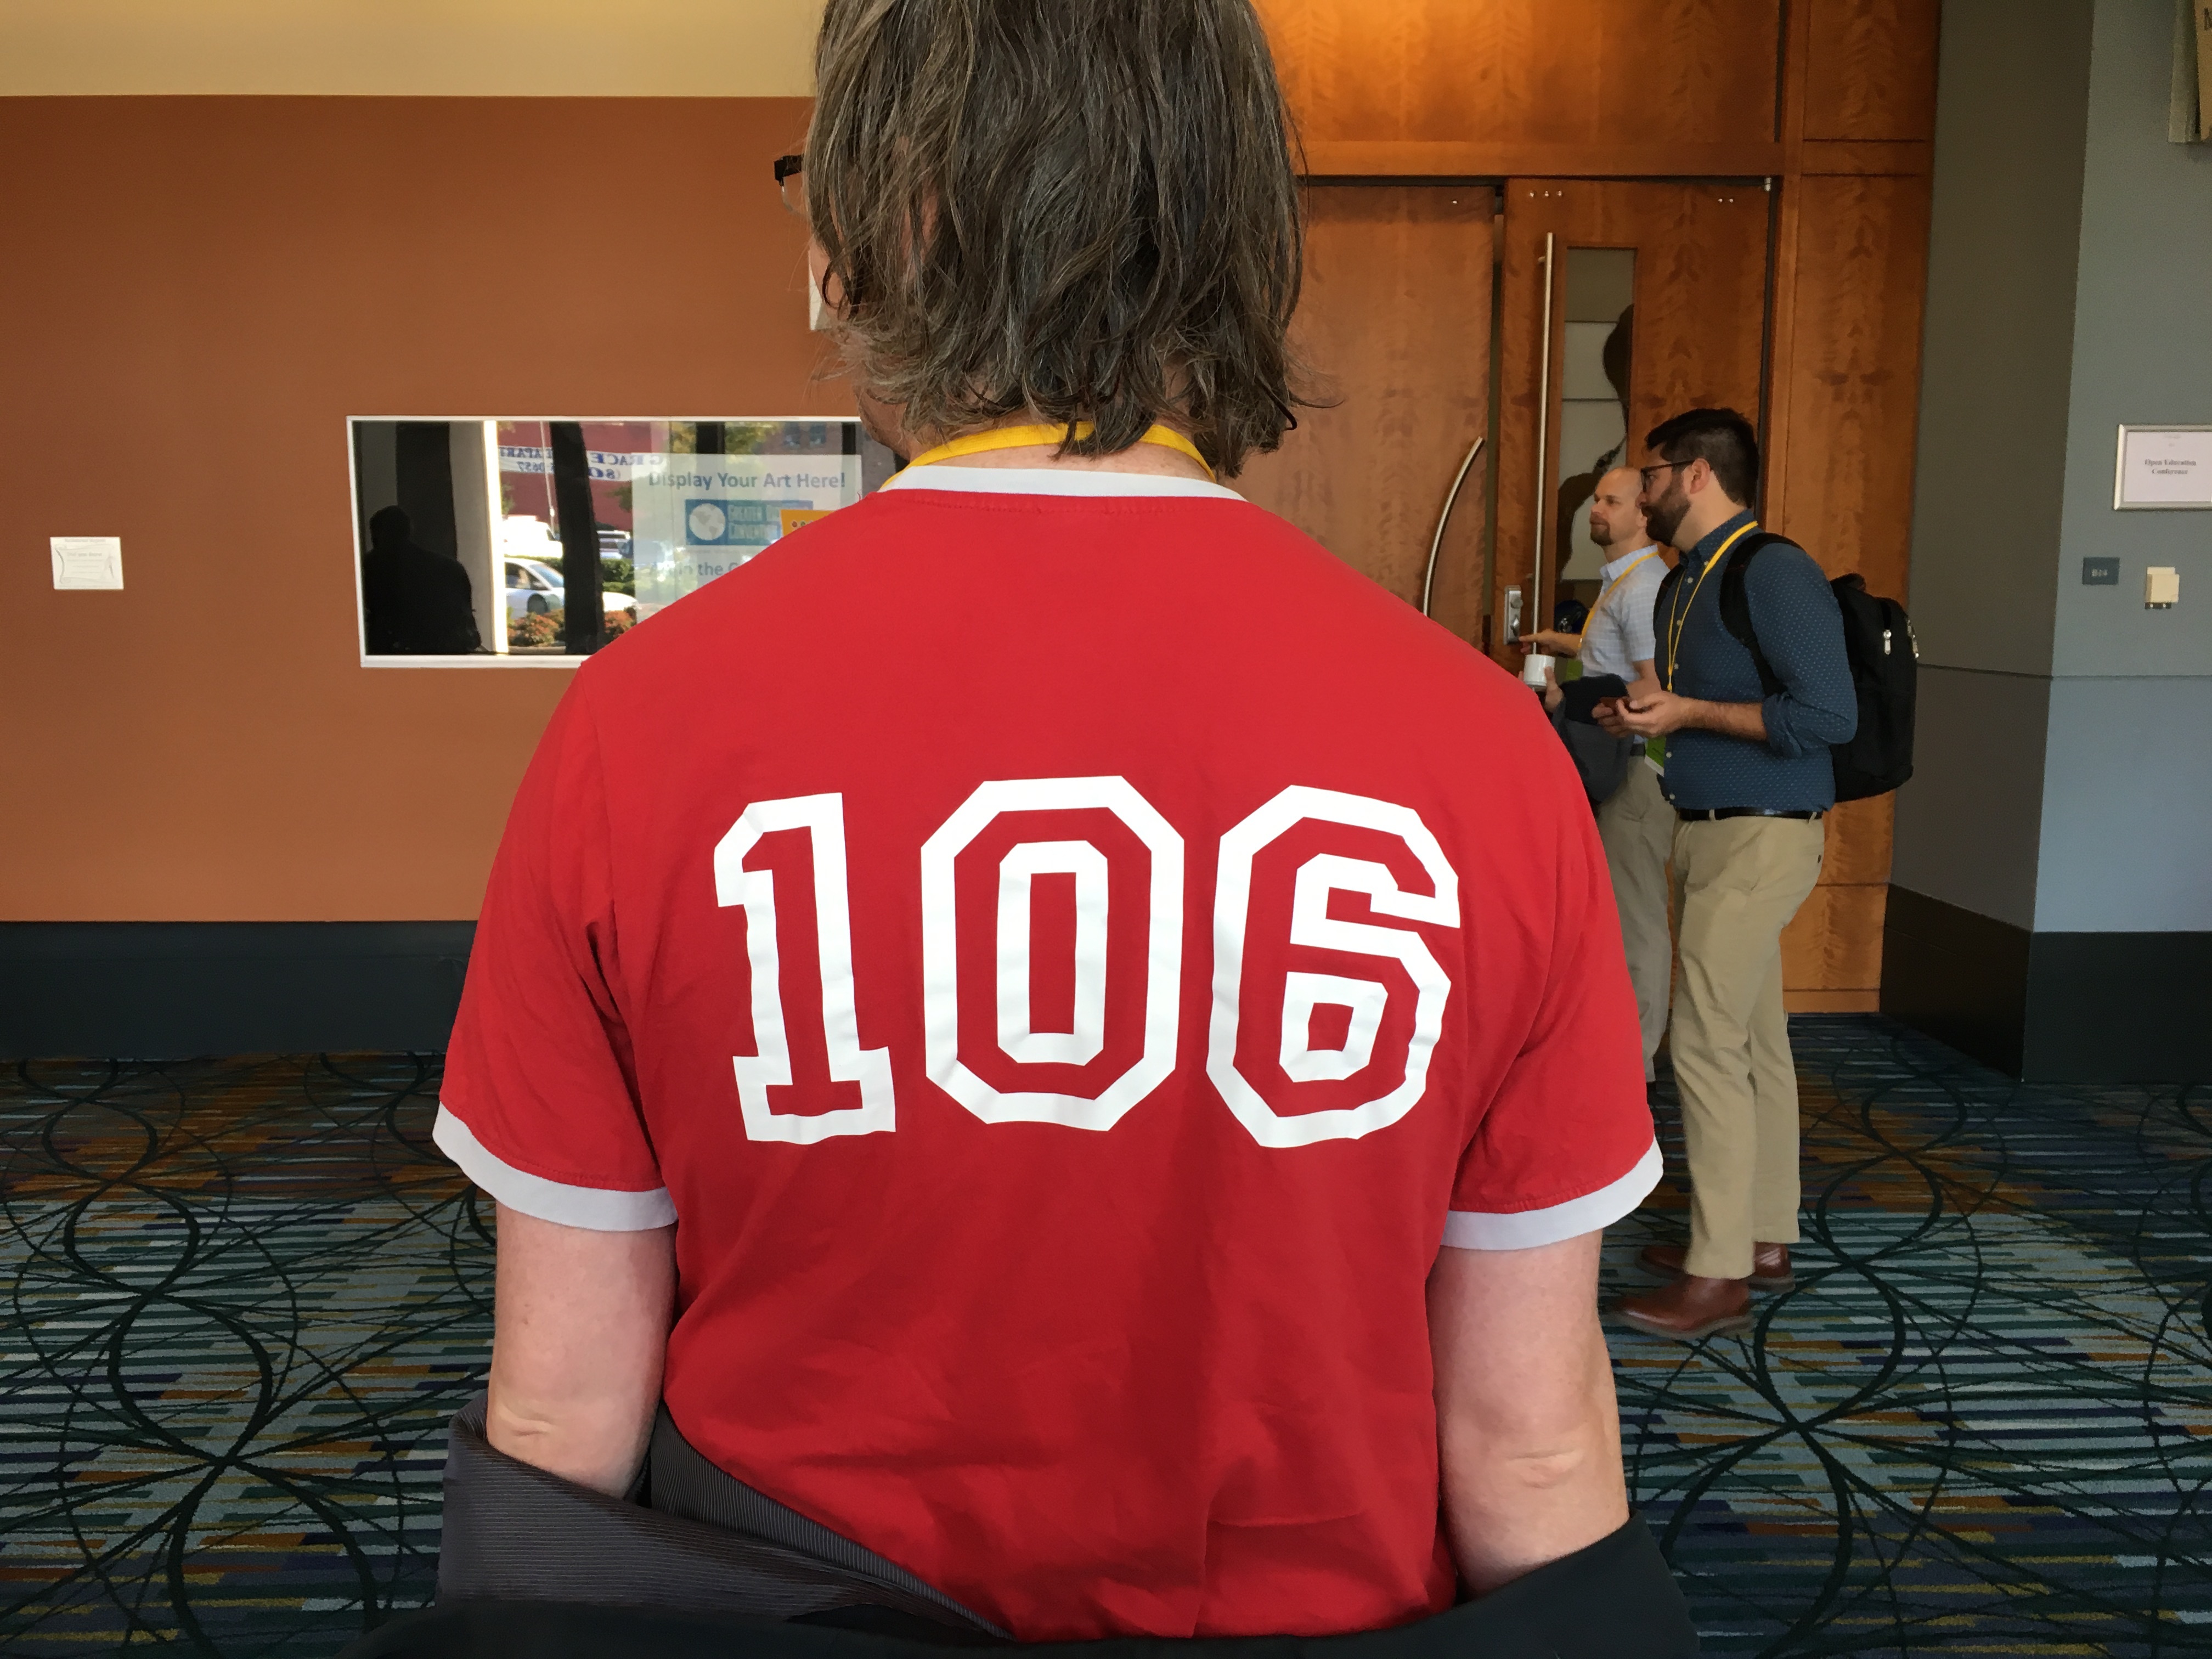
red, youth, clothing, ds106, 106